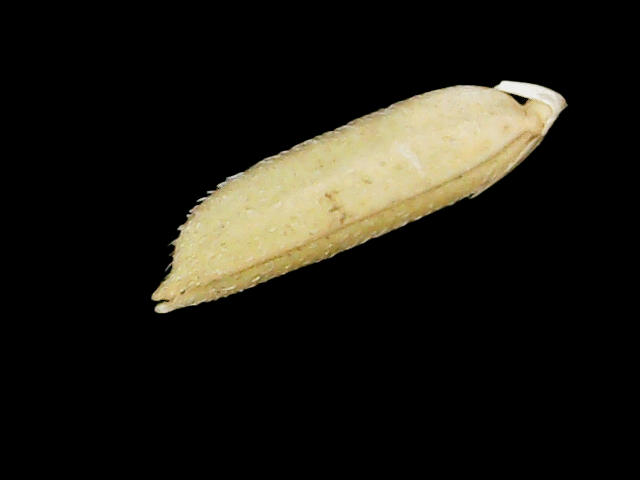
Rice variety: Binadhan26